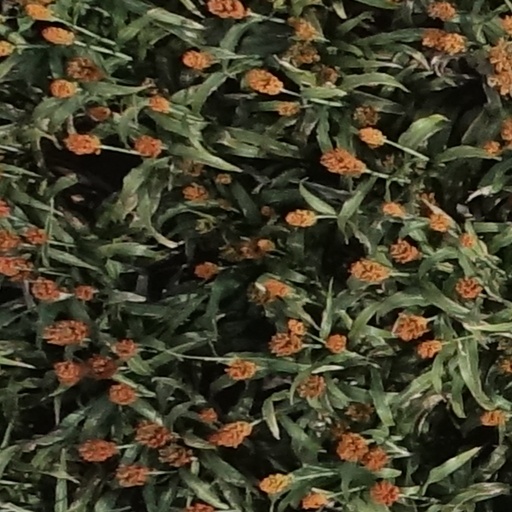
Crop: sorghum